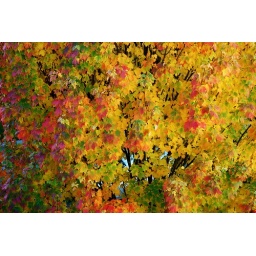
This one is taken from our balcony in Vancouver's West End. Even on our street the maples explode with colour!